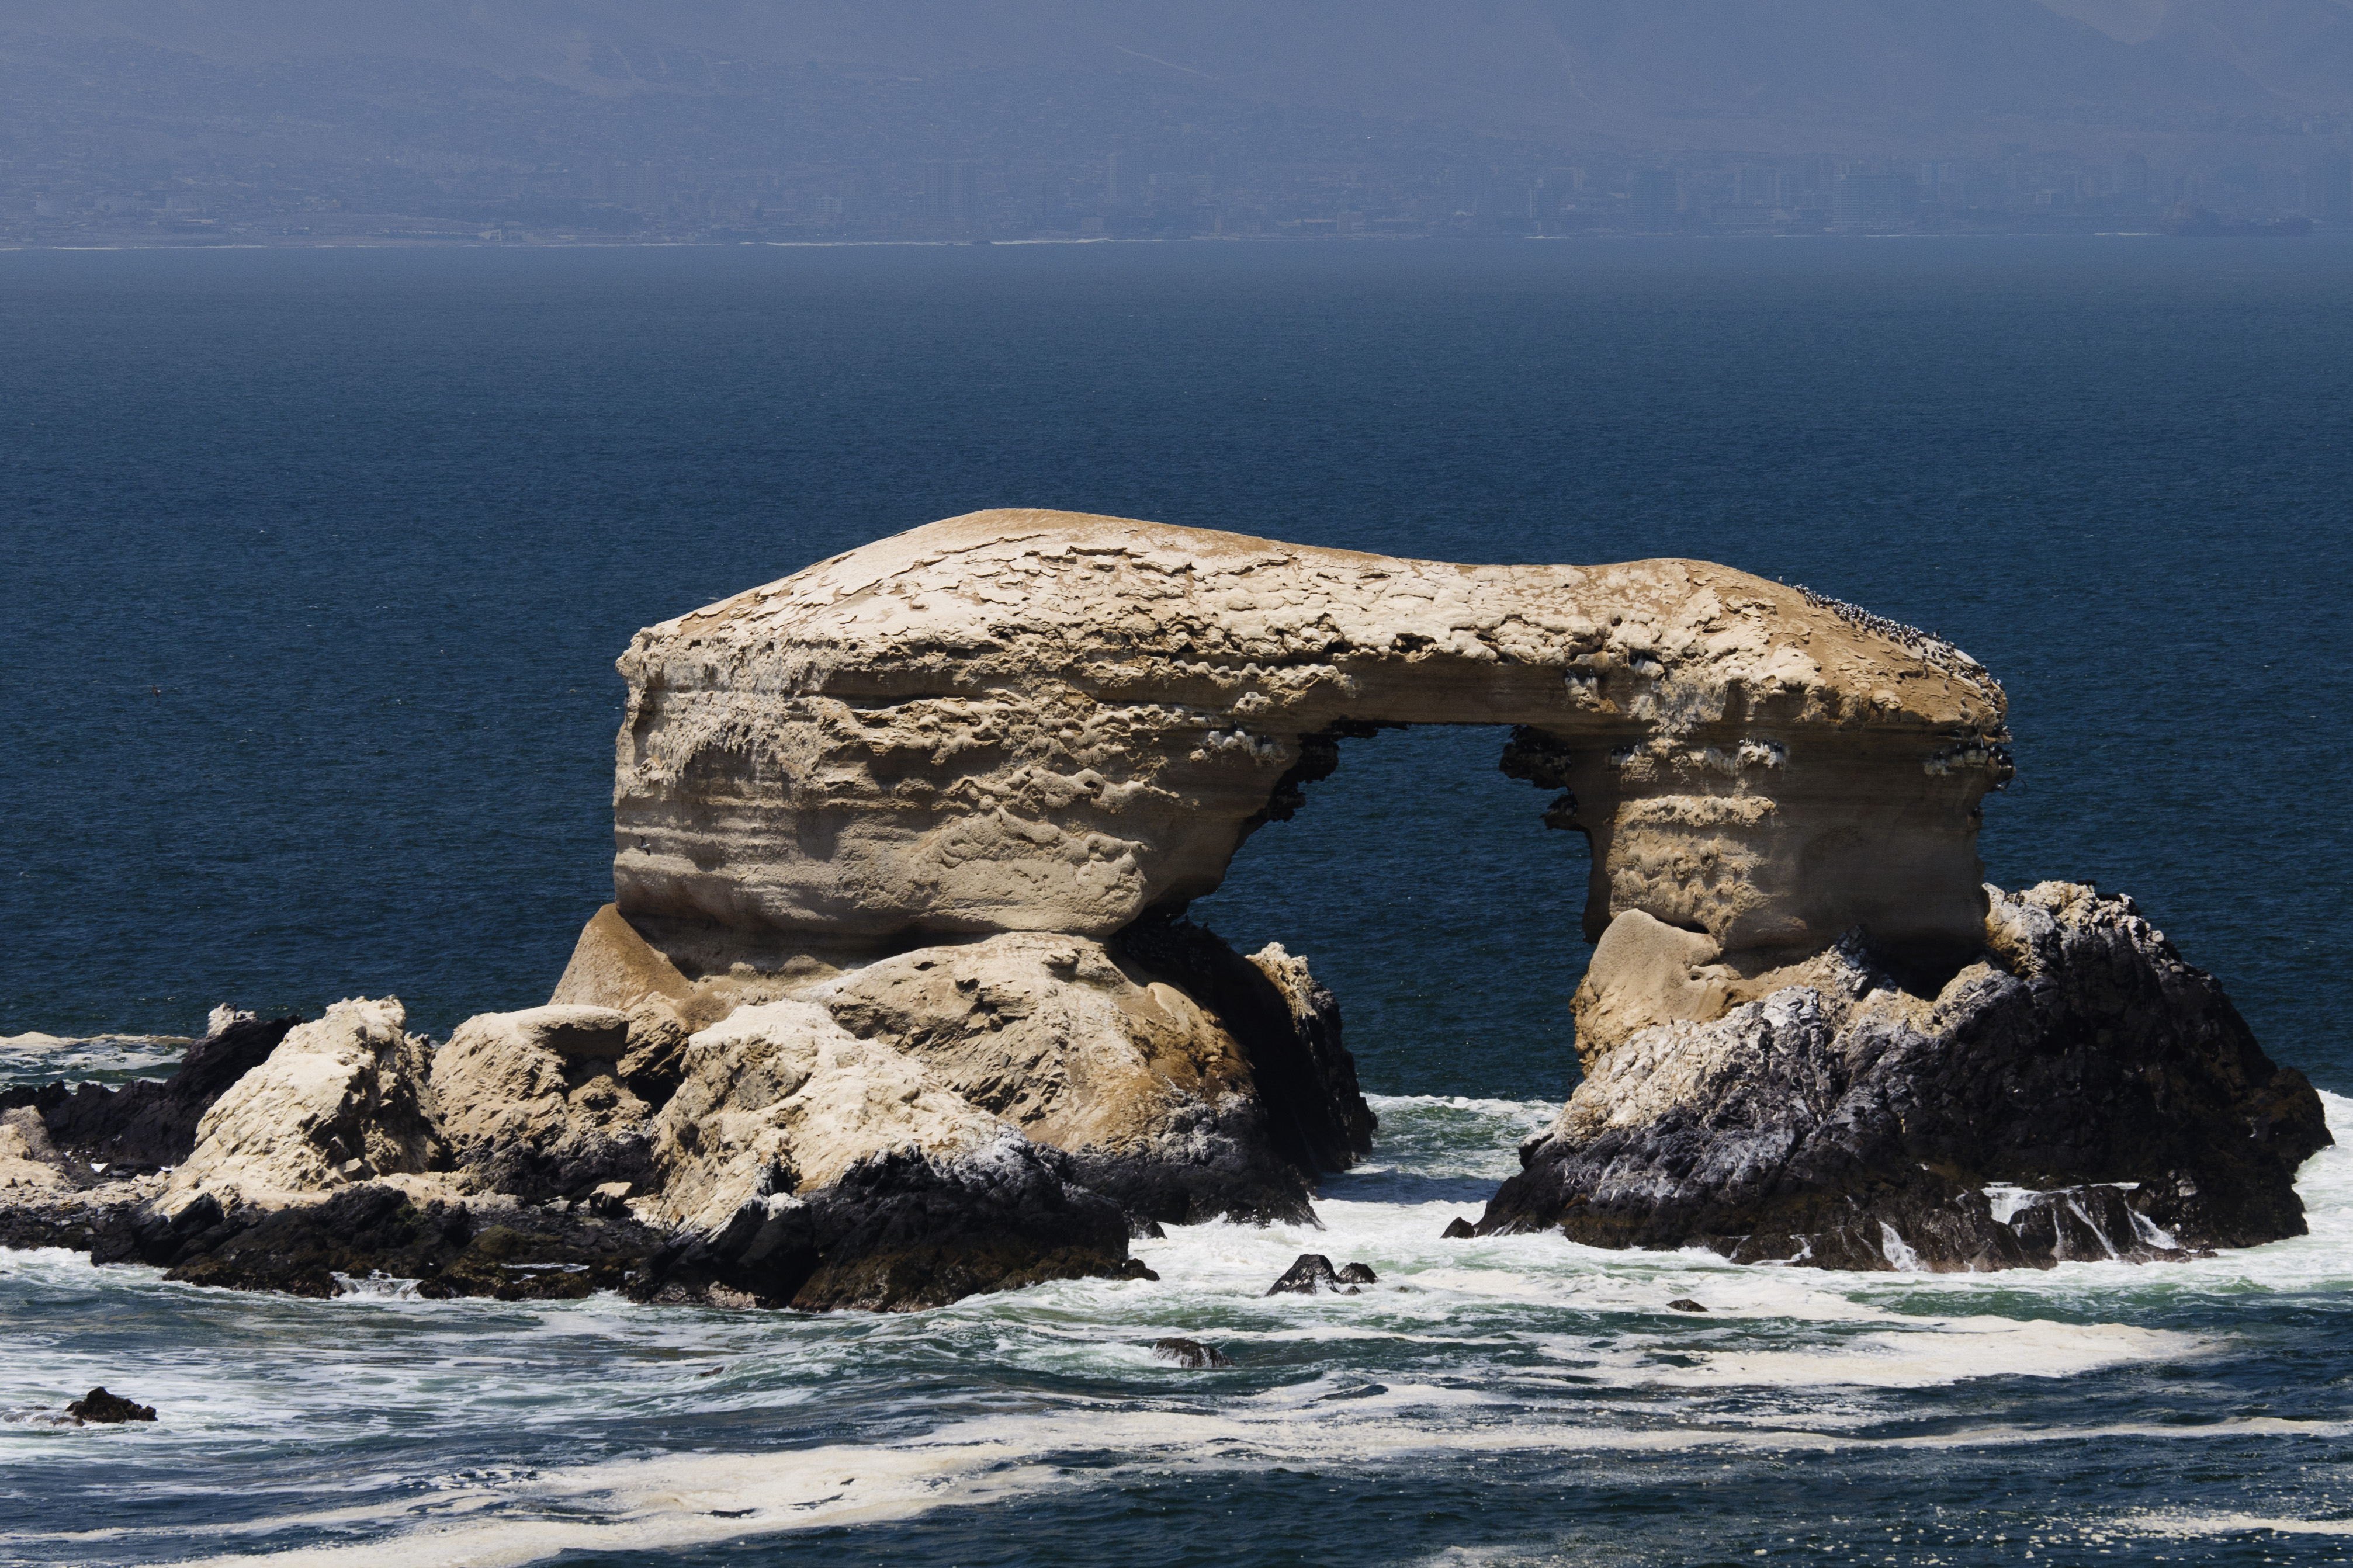
beach, sea, coast, rock, ocean, horizon, shore, wave, formation, cliff, cove, tower, bay, stack, terrain, material, chile, headland, breakwater, cape, islet, antofagasta, landform, natural arch, wind wave